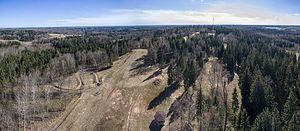
Les collines de Vidzeme sont une chaîne de collines en Lettonie, situées dans la région de Vidzeme.